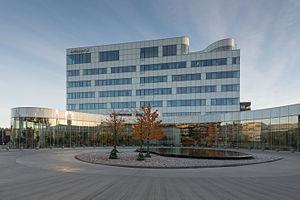
Ericsson est une entreprise suédoise de télécommunications fondée en 1876 par Lars Magnus Ericsson.